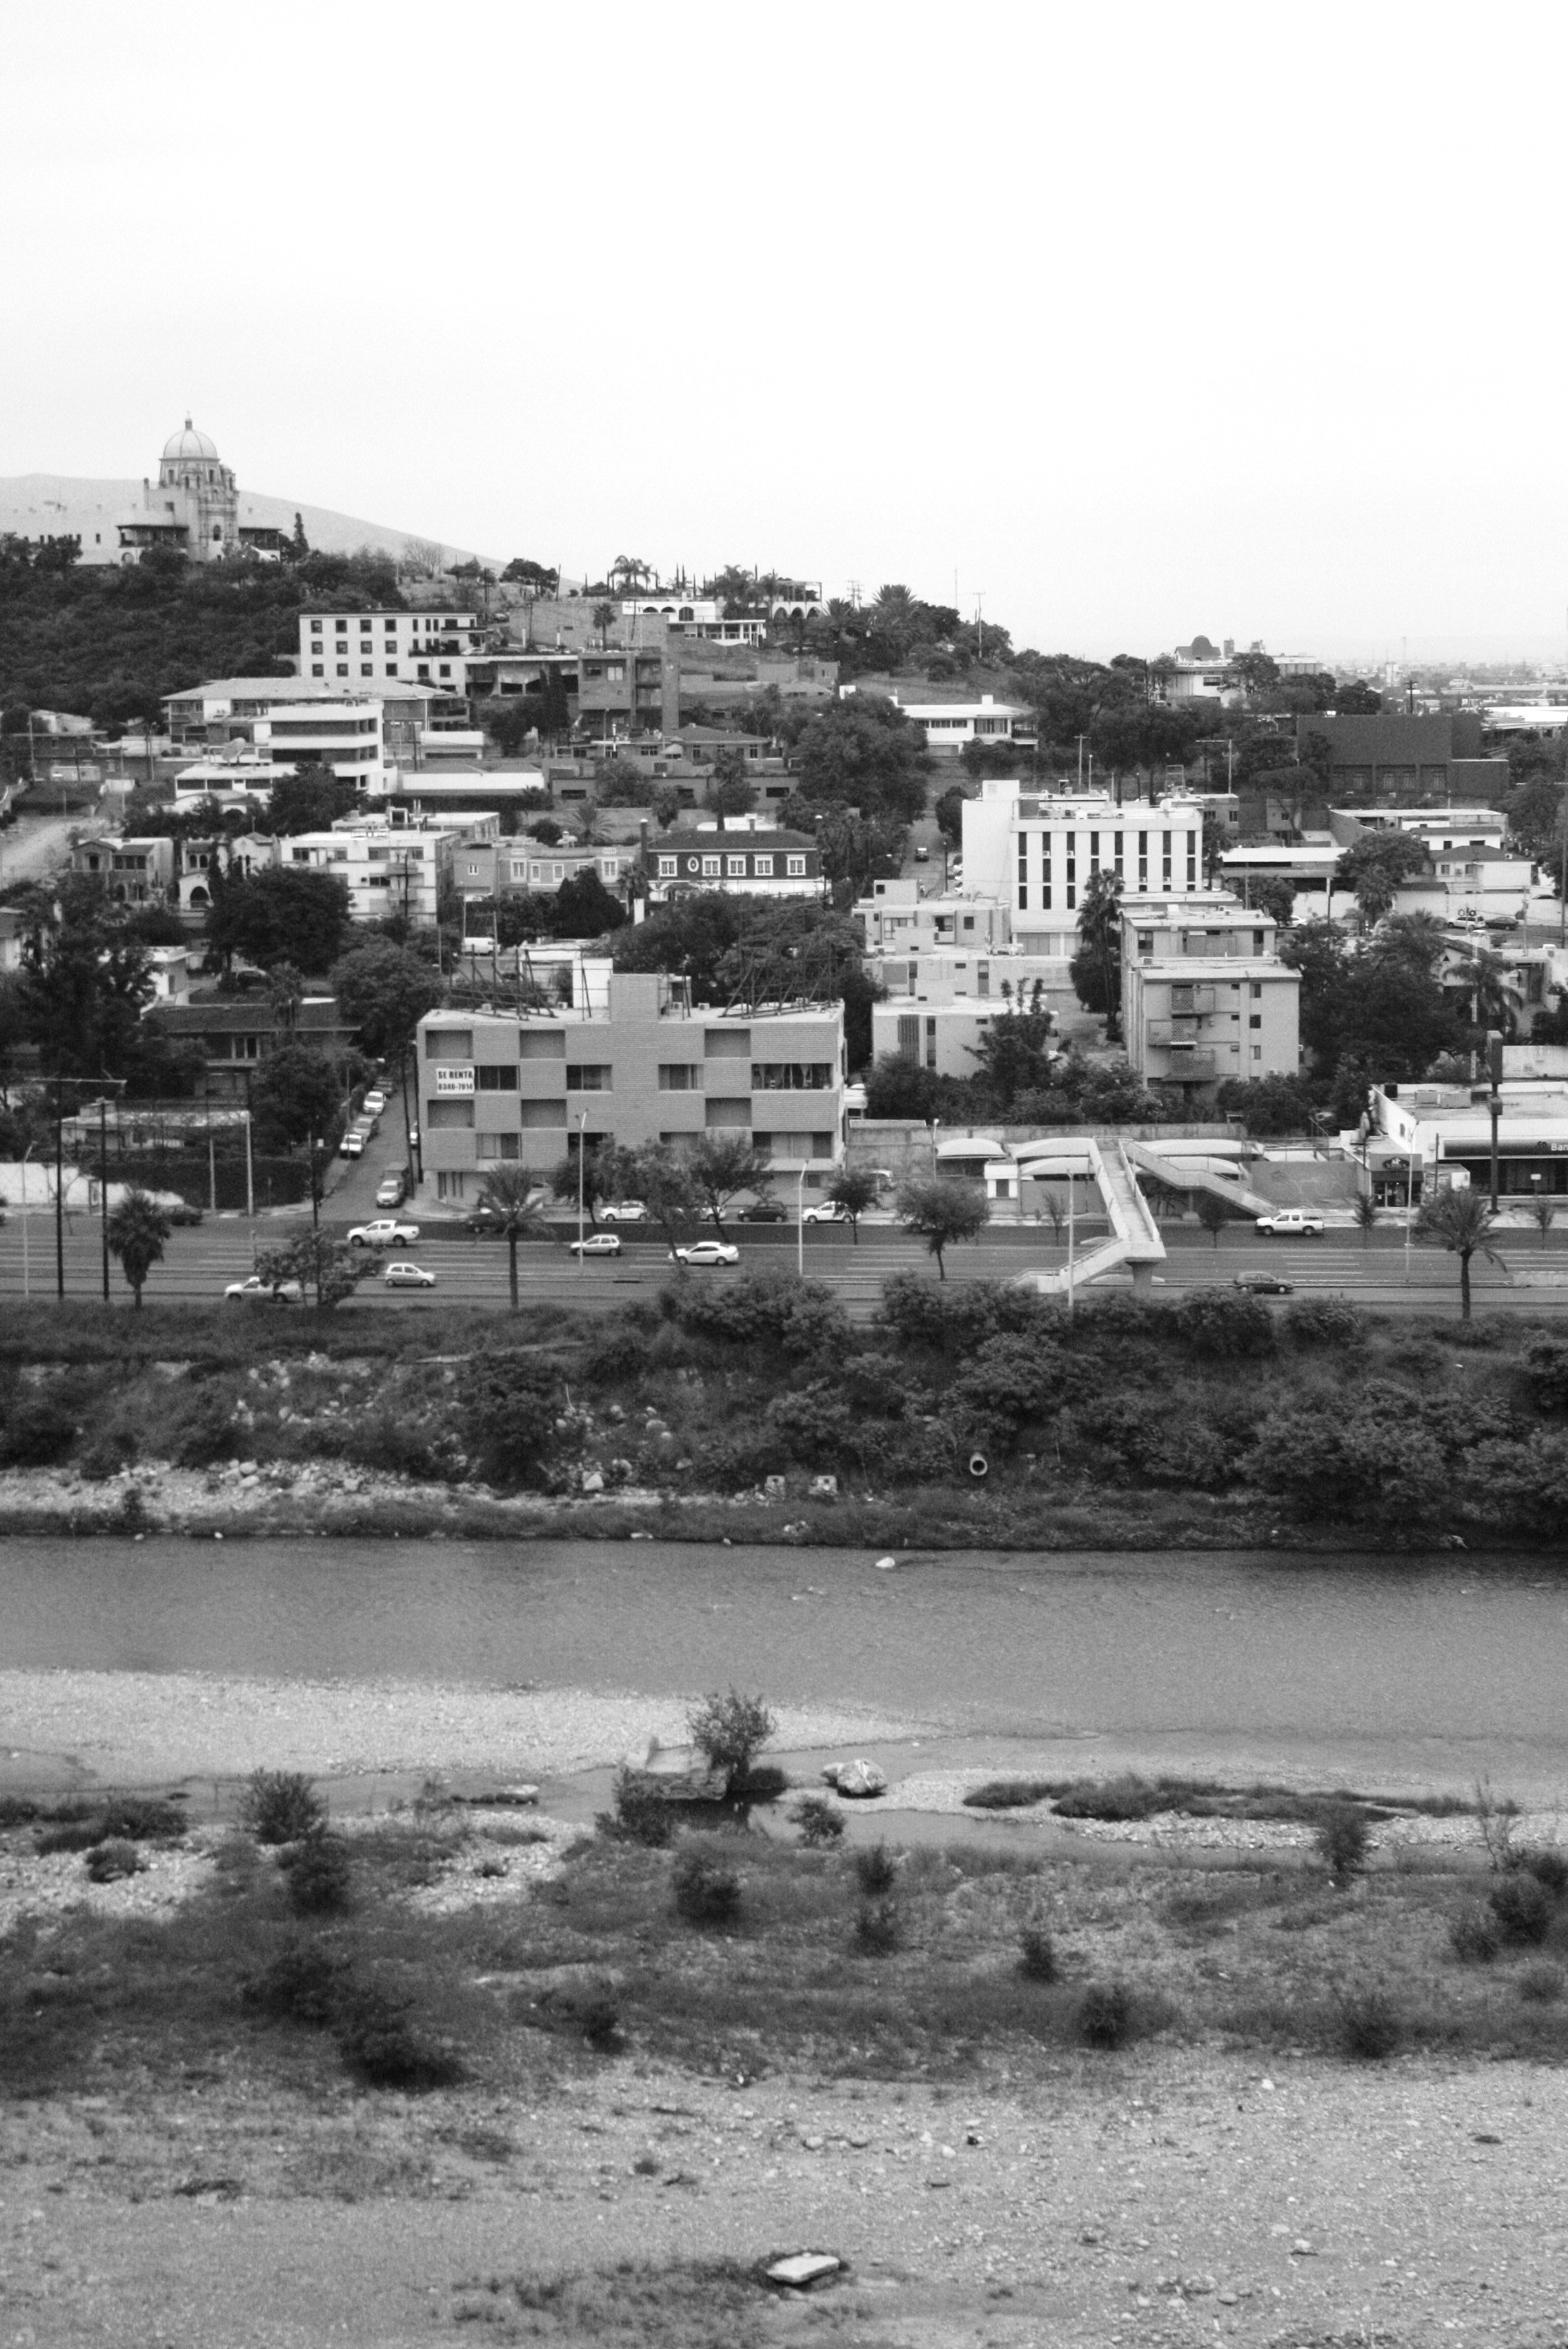
sea, coast, black and white, white, photography, town, city, river, black, monochrome, ruins, side, monterrey, monochrome photography, ancient history